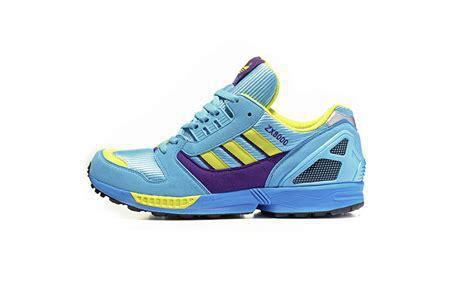
Brand: Adidas
Model: ZX Torsion